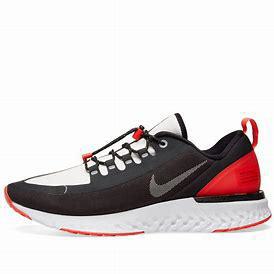
Brand: Nike
Model: Odyssey React